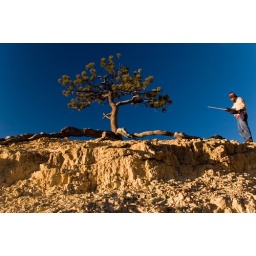
The highlight was how the tree survived the erosion in the canyon by clinging on to the ground by it's root ends.